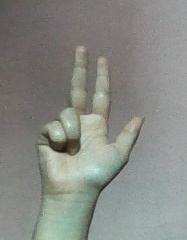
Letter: al